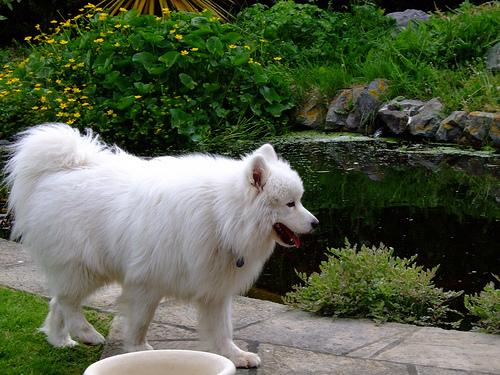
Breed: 2192-n000088-Samoyed